Don Tallon

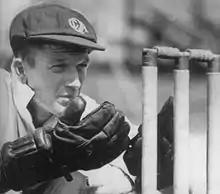
Tallon wearing the maroon cap of Queensland

He made his first-class debut for Queensland at 17 against Victoria in December 1933, having never previously attended a first-class match as a spectator. He conceded only six byes and took a catch in an innings of 542 in a tidy performance, and made 17 and three in an innings defeat, but was dropped after the match. Queensland officials had ruled that it was not advisable to take such a young player on away trips to Victoria, South Australia and New South Wales. Tallon reclaimed his position when Queensland returned for their home games and from then on was the first-choice wicket-keeper for the state. He played in only one other first-class match for the 1933–34 season, scoring 13 and taking a catch and a stumping in an eight-wicket win over South Australia.